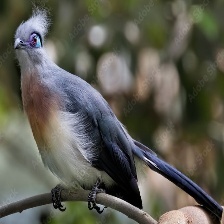
Species: CRESTED COUA
Scientific name: COUA CRISTATA